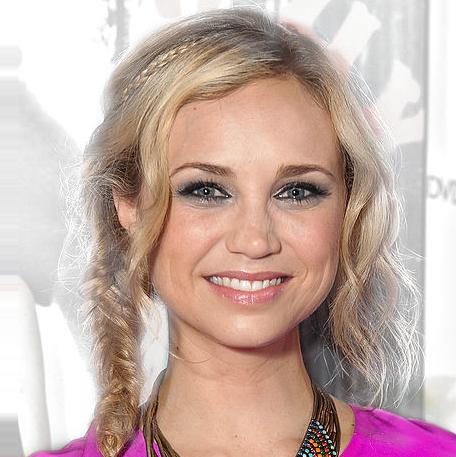
Age: 31